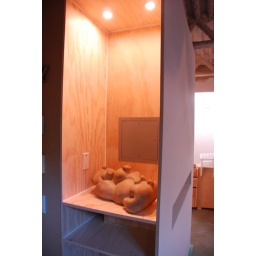
new lights in my cabinet -- glass display shelves are next...